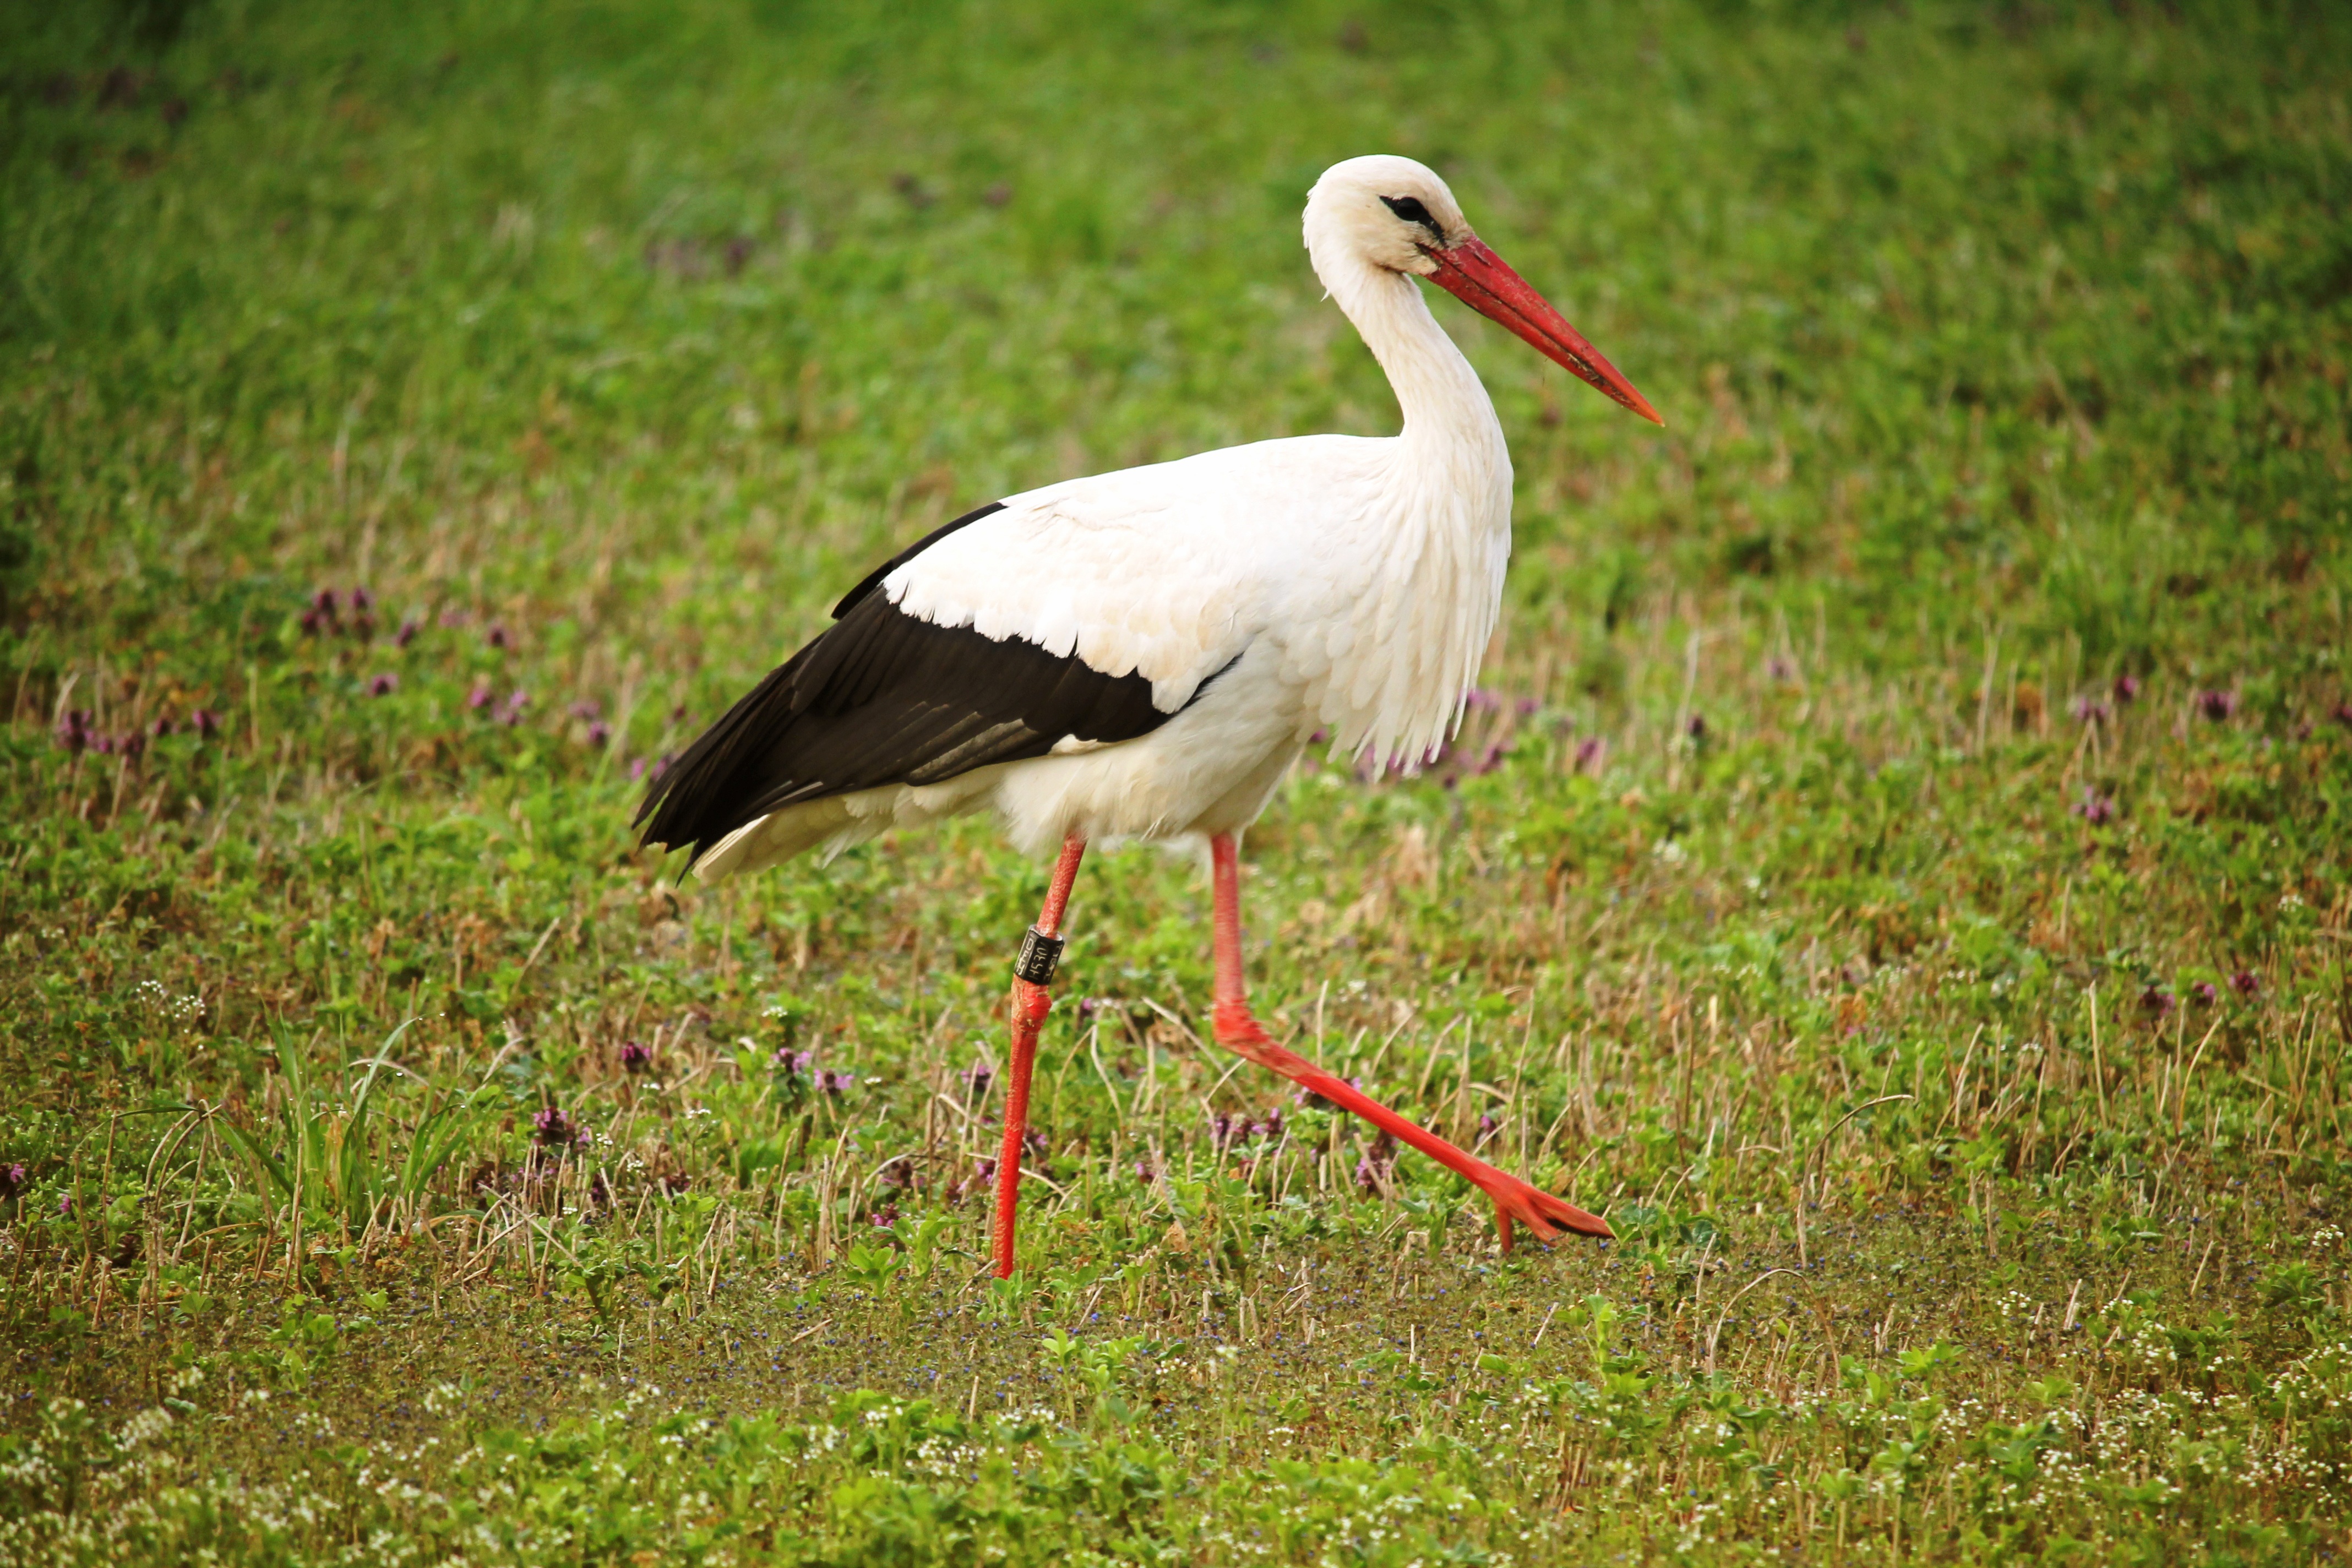
bird, meadow, wildlife, beak, fauna, stork, vertebrate, eastern, ibis, foraging, white stork, ciconiiformes, marabou stork